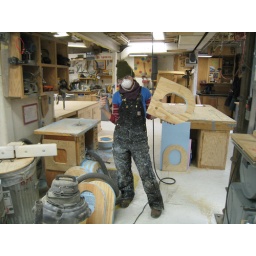
Me in the Carp Shop making foam/wood toilet seats for field camps.